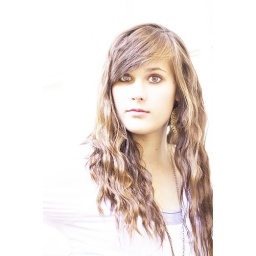
Allie was against a white door and wearing a white shirt. So I decided to push the limit on the whiteness.